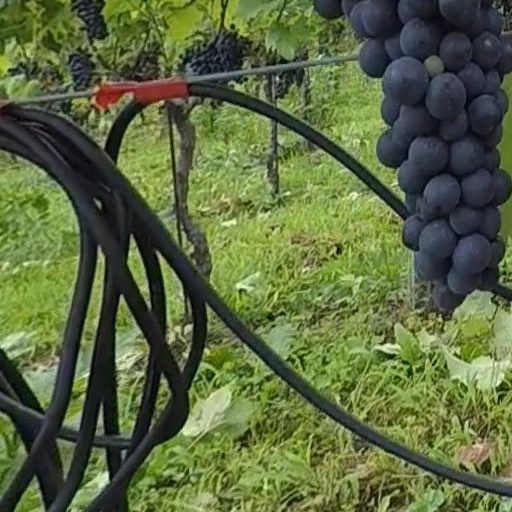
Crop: grape